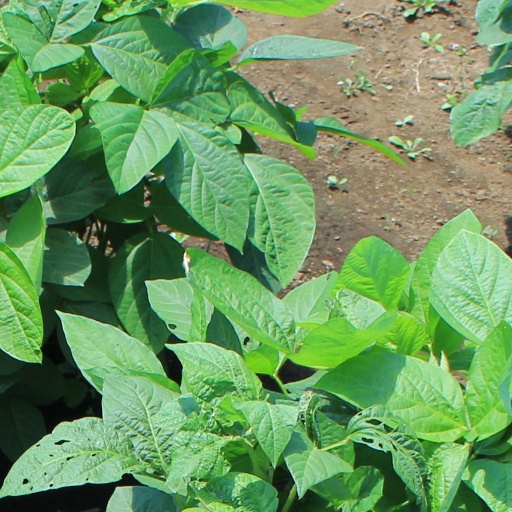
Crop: soybean